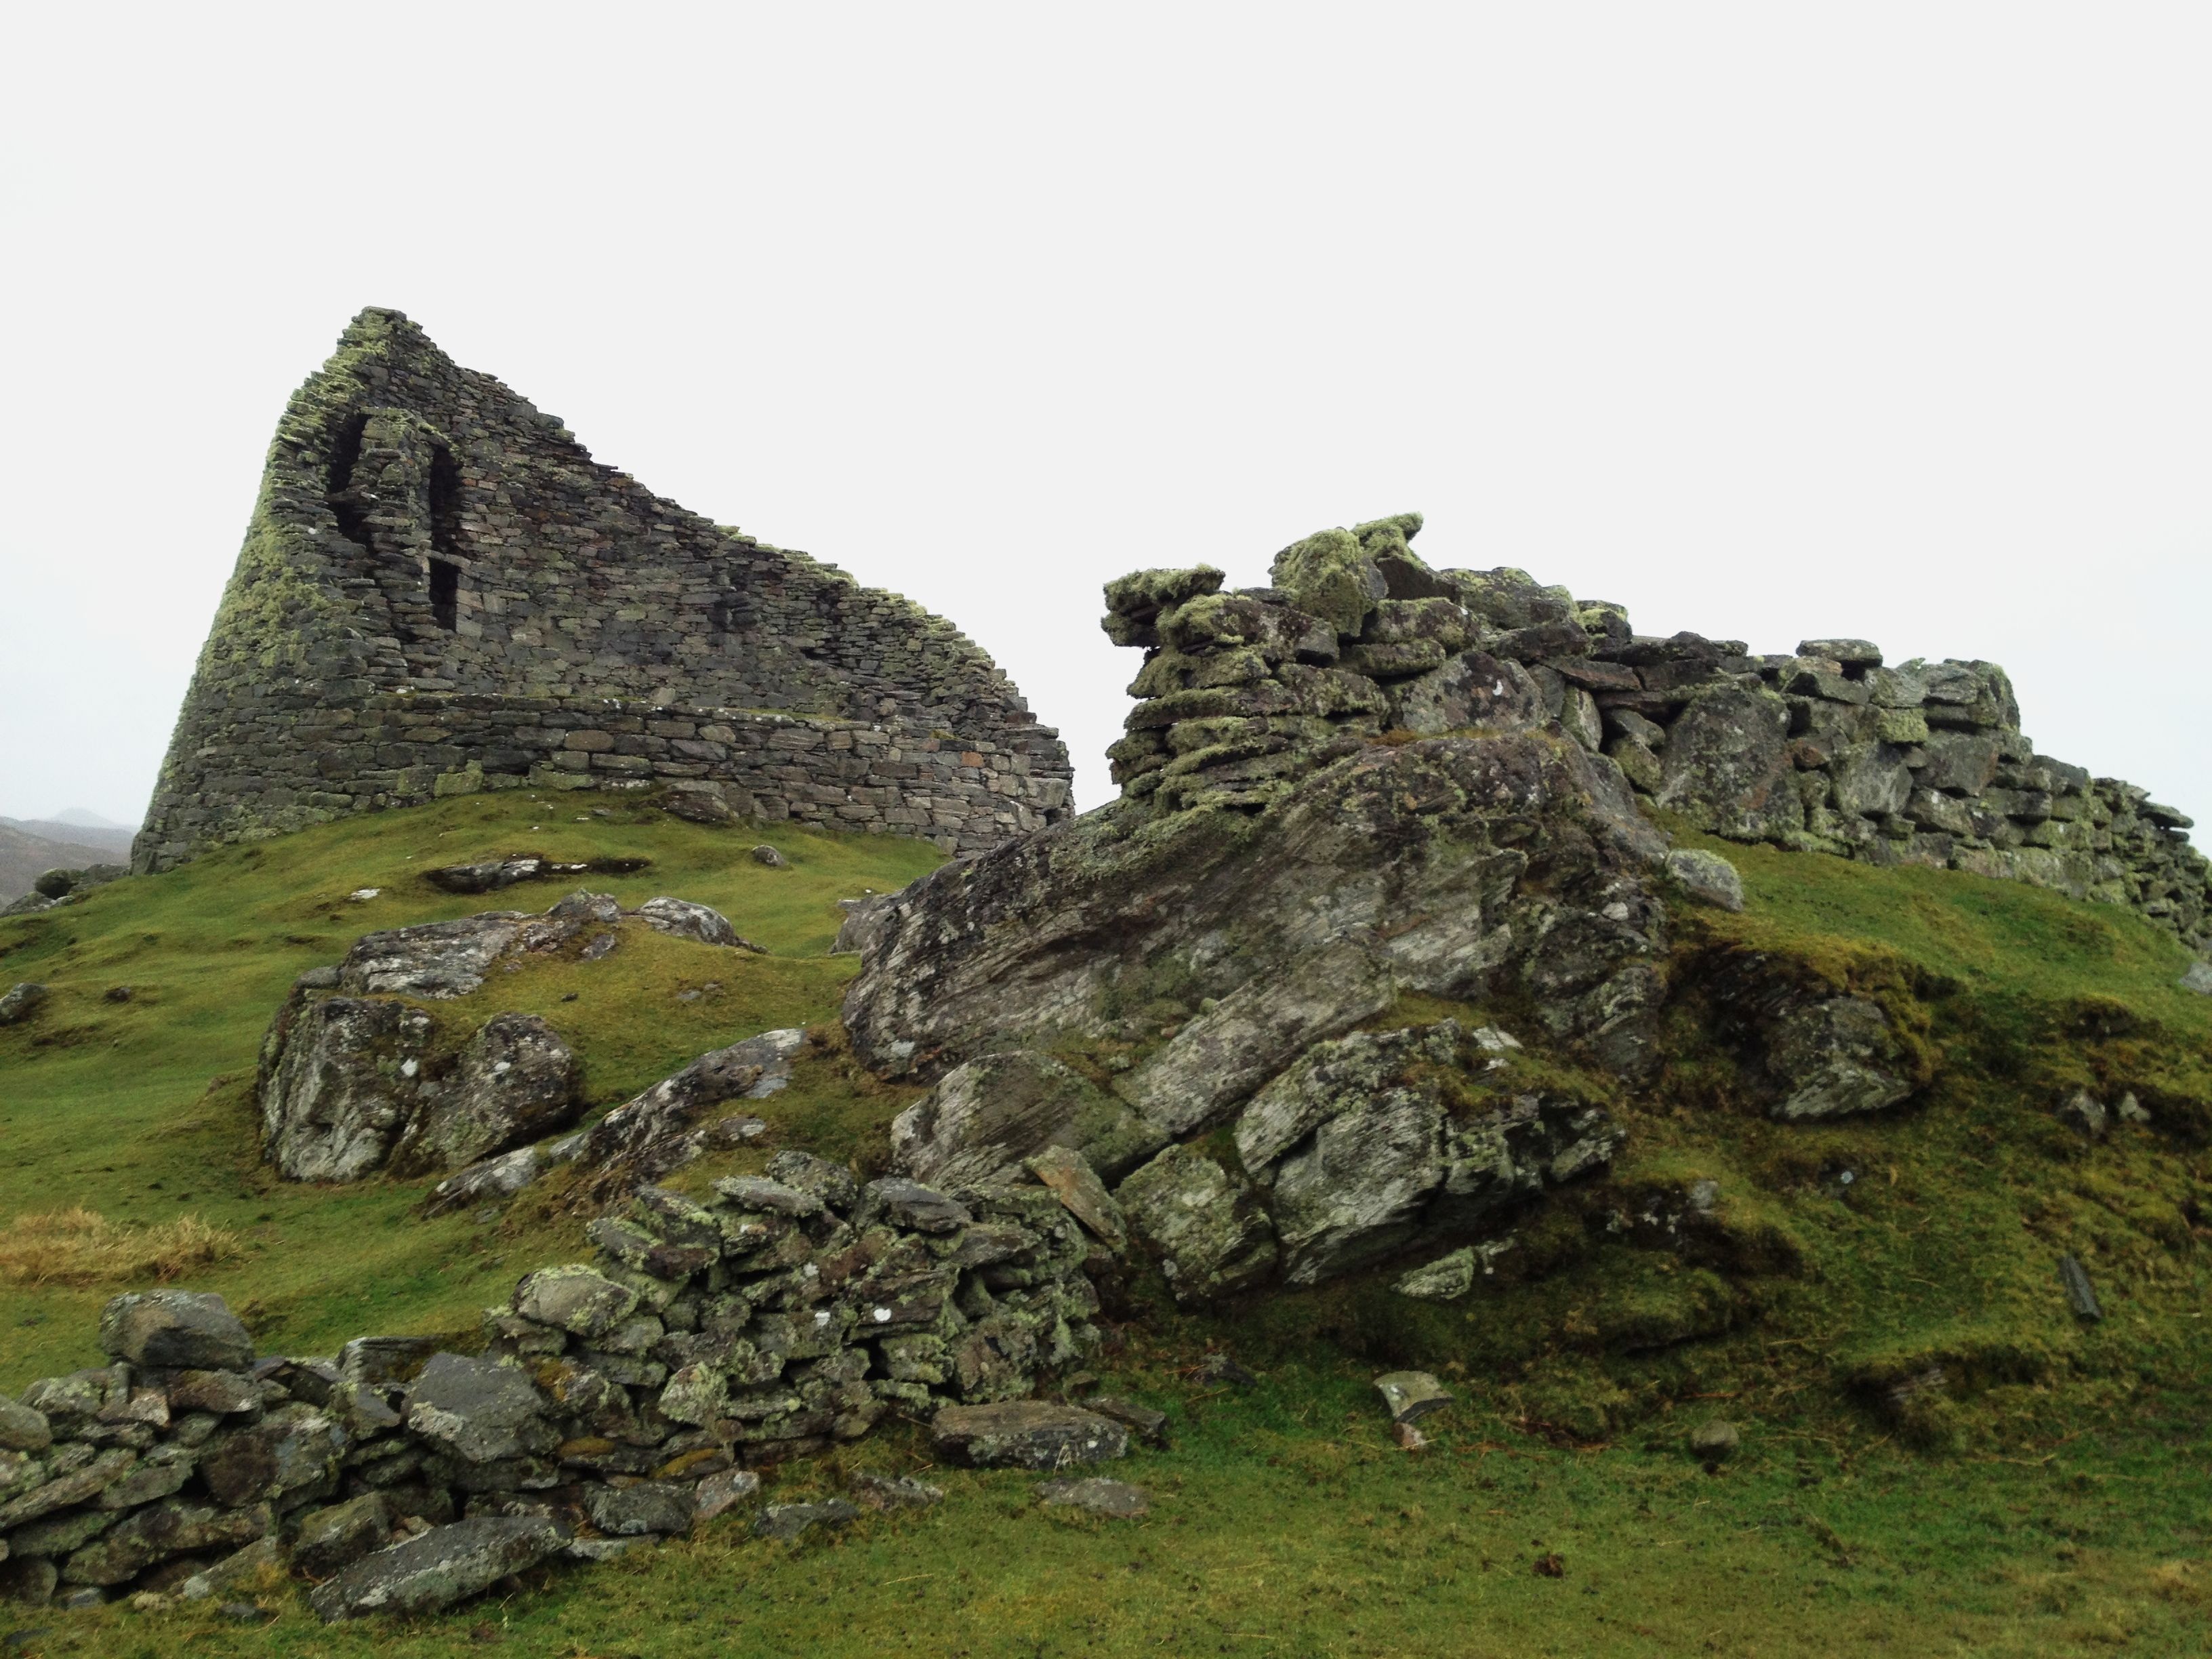
landscape, rock, mountain, architecture, hill, building, old, mountain range, stone, monument, formation, cliff, green, scenic, ancient, landmark, historic, ruin, terrain, rocks, uk, geology, outcrop, ruins, badlands, plateau, culture, history, scotland, heritage, scottish, site, highlands, bedrock, celtic, broch, hebrides, archaeological site, isle of lewis, ancient history, mountainous landforms, carloway, pictish